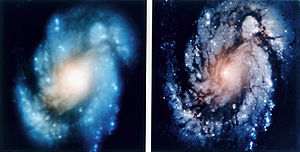
Hubble Deep Field / Ideen
Installation af korrigerende optik forbedrede dramatisk Hubbles evne til at tage billeder, og opmuntrede derved til at forsøge at skabe billeder med stor dybde af meget fjerne galakser.
Hubble Deep Field er betegnelsen for et lille område af universet, af hvilket der er skabt et billede på grundlag af en række enestående observationer ved hjælp af Hubble-rumteleskopet. Området er beliggende i stjernebilledet Store Bjørn og fremtræder mørkt og upåfaldende på himlen. Det dækker et meget lille areal på kun 15 bueminutter i tværsnit, hvilket svarer til vinkelstørrelsen af en tennisbold, set på en afstand af 100 m. Billedet af området blev sammensat af 342 selvstændige optagelser, taget med rumteleskopets Wide Field and Planetary Camera 2 i løbet af de ti på hinanden følgende dage mellem 18. og 28. december 1995.